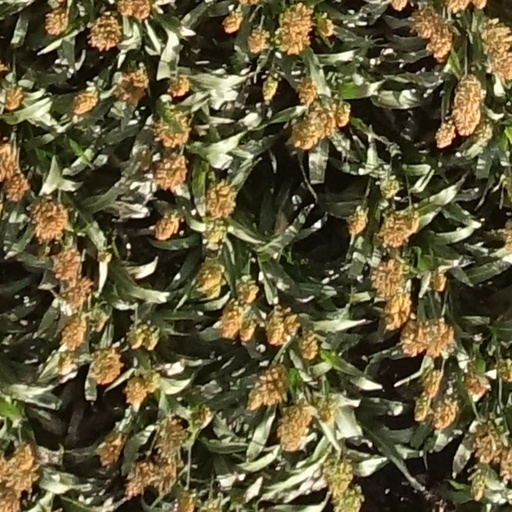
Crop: sorghum